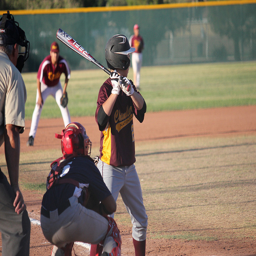
A young boy holding a baseball bat on a field.
Shot of a batter and catcher during a baseball game.
A child up to bat in a baseball game.
A boy getting ready to hit a baseball at a game.
A young boy up to bat during a competitive baseball game